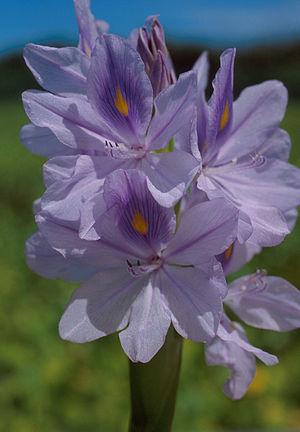
La jacinthe d'eau ou camalote est une espèce de plantes monocotylédones de la famille des Pontederiaceae, originaire d'Amérique du Sud.